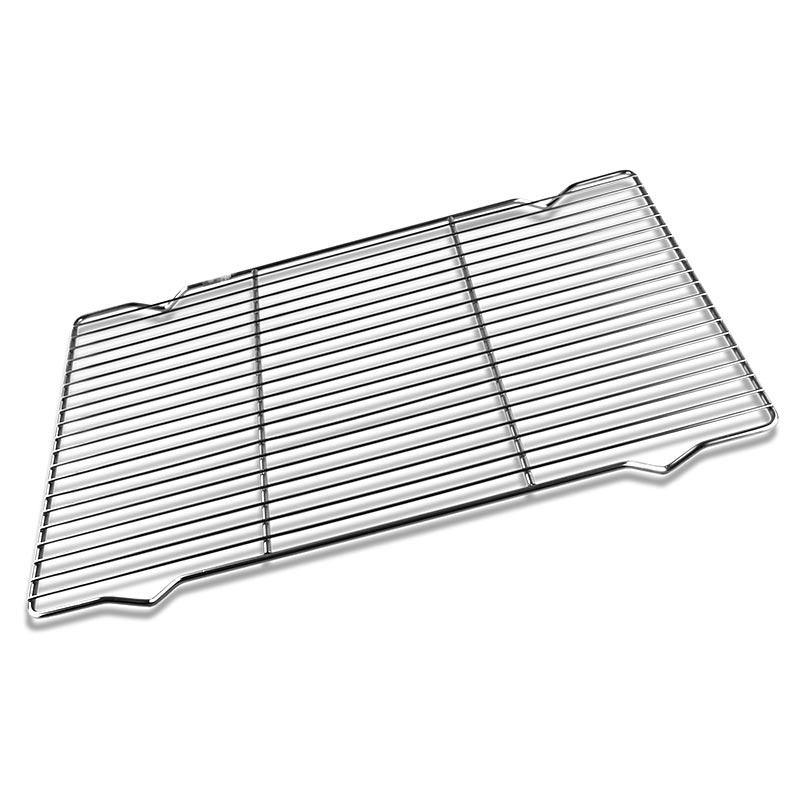
Pralinen-Gitter für Igel-Formen, 47x31cm, 1 St
Die gefüllten und mit Schokoladencouvertüre überzogenen Pralinen werden zum Abtropfen und Trocknen auf diesem Pralinengitter gerollt und es entstehen Igel-Formen.
Brand: Patisserie Hardware
Category: Home & Garden > Kitchen & Dining > Kitchen Tools & Utensils > Cooling Racks